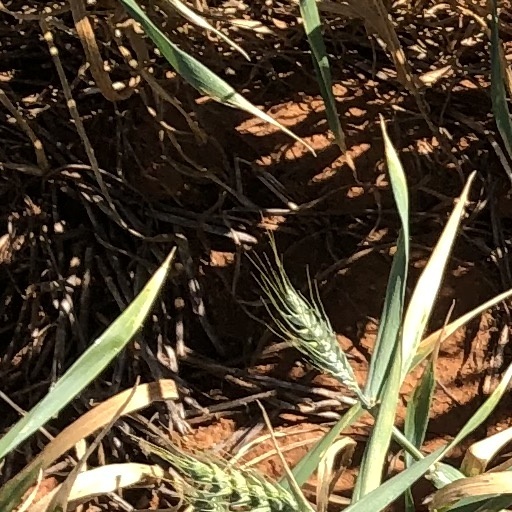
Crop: wheat